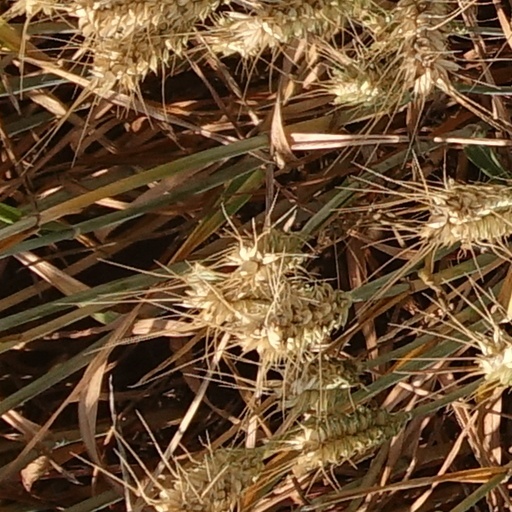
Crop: wheat